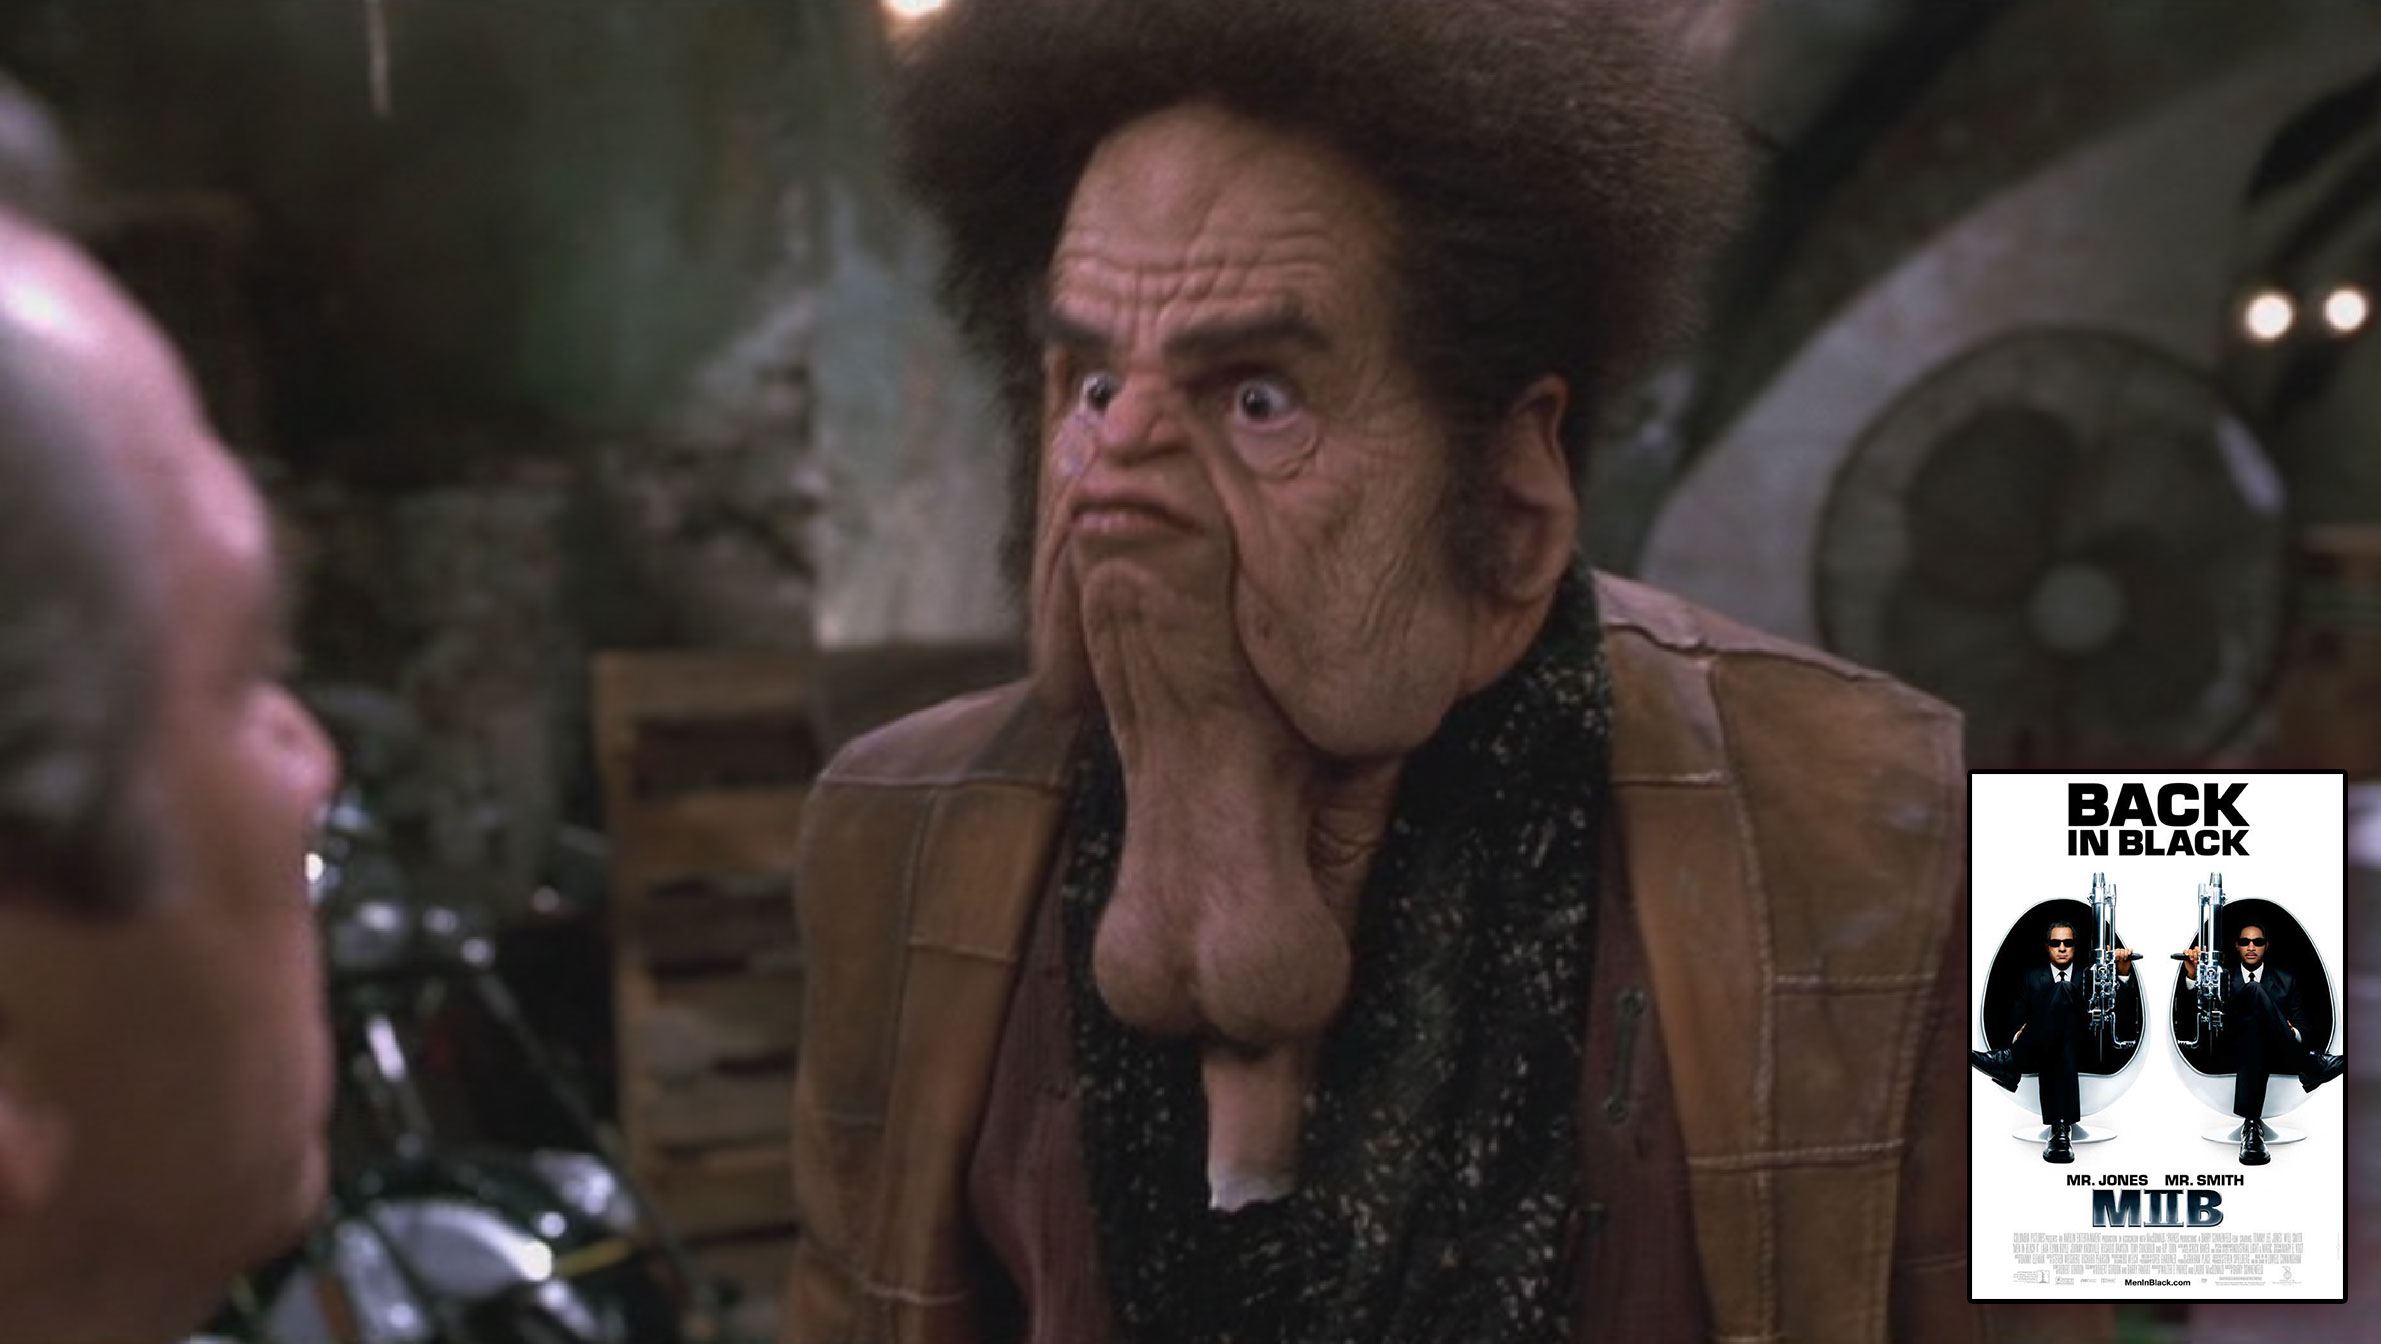
Gender: men